KVLX

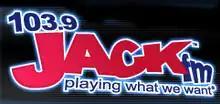
logo used under previous format

On October 17, 2016, KJXJ changed their format from sports to classic rock, branded as "103.9 The Wolf".